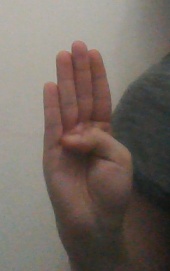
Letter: kaaf